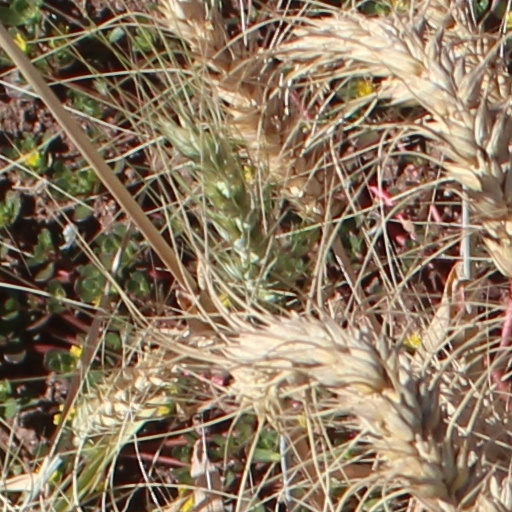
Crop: wheat